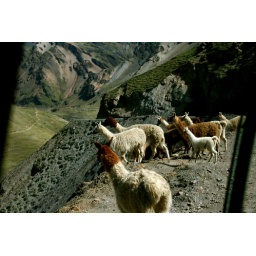
The van stops to let a group of Llamas cross the road. Somewhere near Calca...